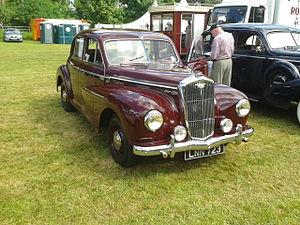
La Wolseley 4/50 et la similaire 6/80 furent les premières automobiles de Wolseley Motors de l'après-guerre. Elles furent mises en production en 1948 et étaient basées sur la Morris Oxford MO et la Morris Six MS respectivement. La 4/50 4-cylindres utilisait un moteur 1476 cm³ donnant 50 cv et la 6/80 utilisait un six-cylindres en ligne de 2215 cm³ de 72 cv simple arbre à cames en tête.